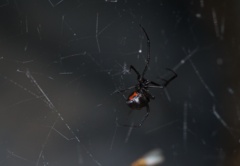
Species: Lactrodectus_hesperus